Juslapeña

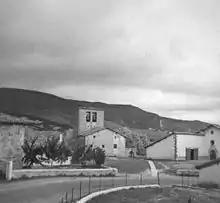
Juslapeña

Juslapeña or Txulapain (officially: "Juslapeña / Txulapain") is a town and municipality located in the province and autonomous community of Navarre, northern Spain.